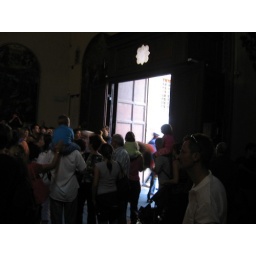
You can see the horse by the door